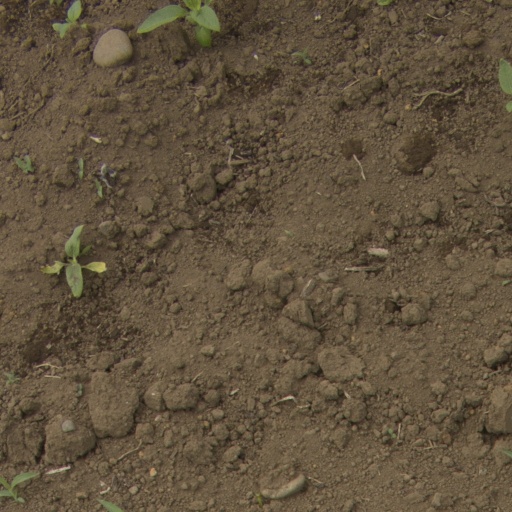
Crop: Jerusalem artichoke